Disaster Action Team

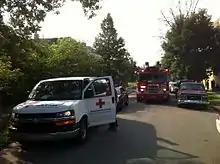
An American Red Cross Disaster Action Team responding to a house fire in Detroit, Michigan

A Disaster Action Team is the local disaster response unit in chapters of the American Red Cross.